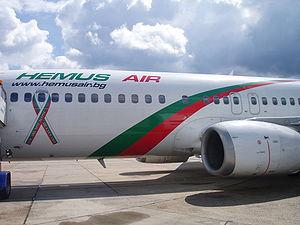
Hemus Air était une compagnie aérienne bulgare.